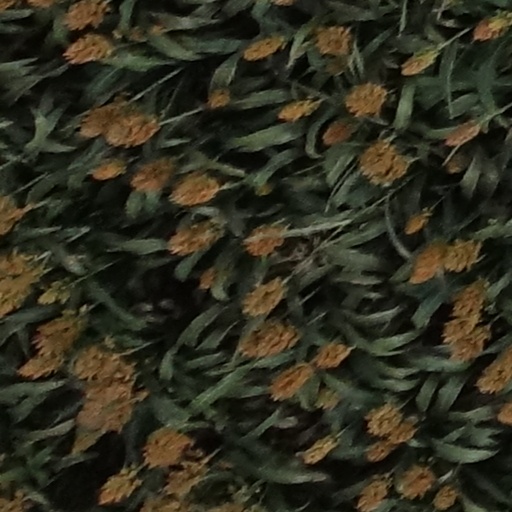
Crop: sorghum